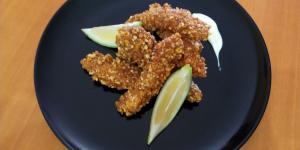
pollo cajun crujiente